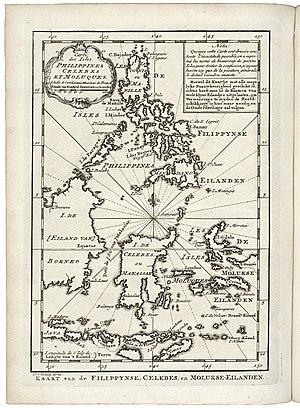
Célèbes est une île du nord de l'Indonésie située à 300 kilomètres à l'est de Bornéo, à 600 kilomètres au sud des Philippines, à 200 kilomètres à l'ouest des Moluques et au nord-est de Java. Avec une superficie de 189 035 km², c'est la quatrième plus grande île du pays mais elle ne représente que 7 % de la population. Le relief, plutôt accidenté, est principalement recouvert de forêt tropicale. Le point culminant de l'île est le mont Rantemario avec 3 478 mètres d'altitude.